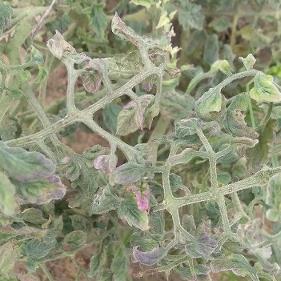
Crop: Tomato
Condition: virosis-d